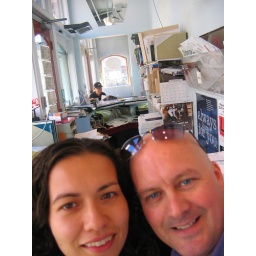
Today we got our marriage certificate in the narrowest office in the world according the Guinness book of records.